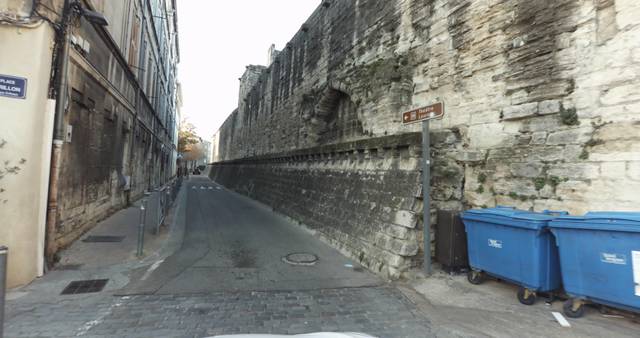
Region: France
Coordinates: 43.95, 4.803